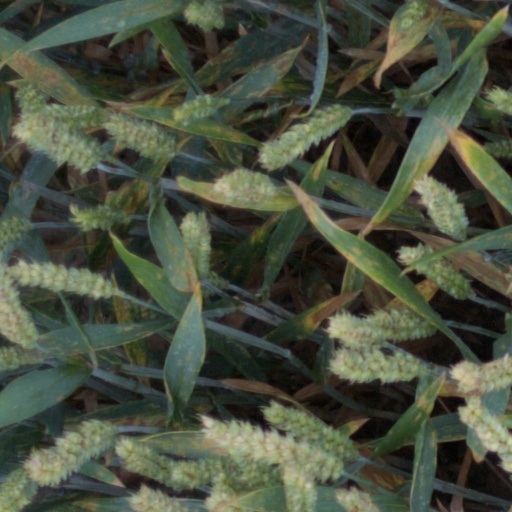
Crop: wheat